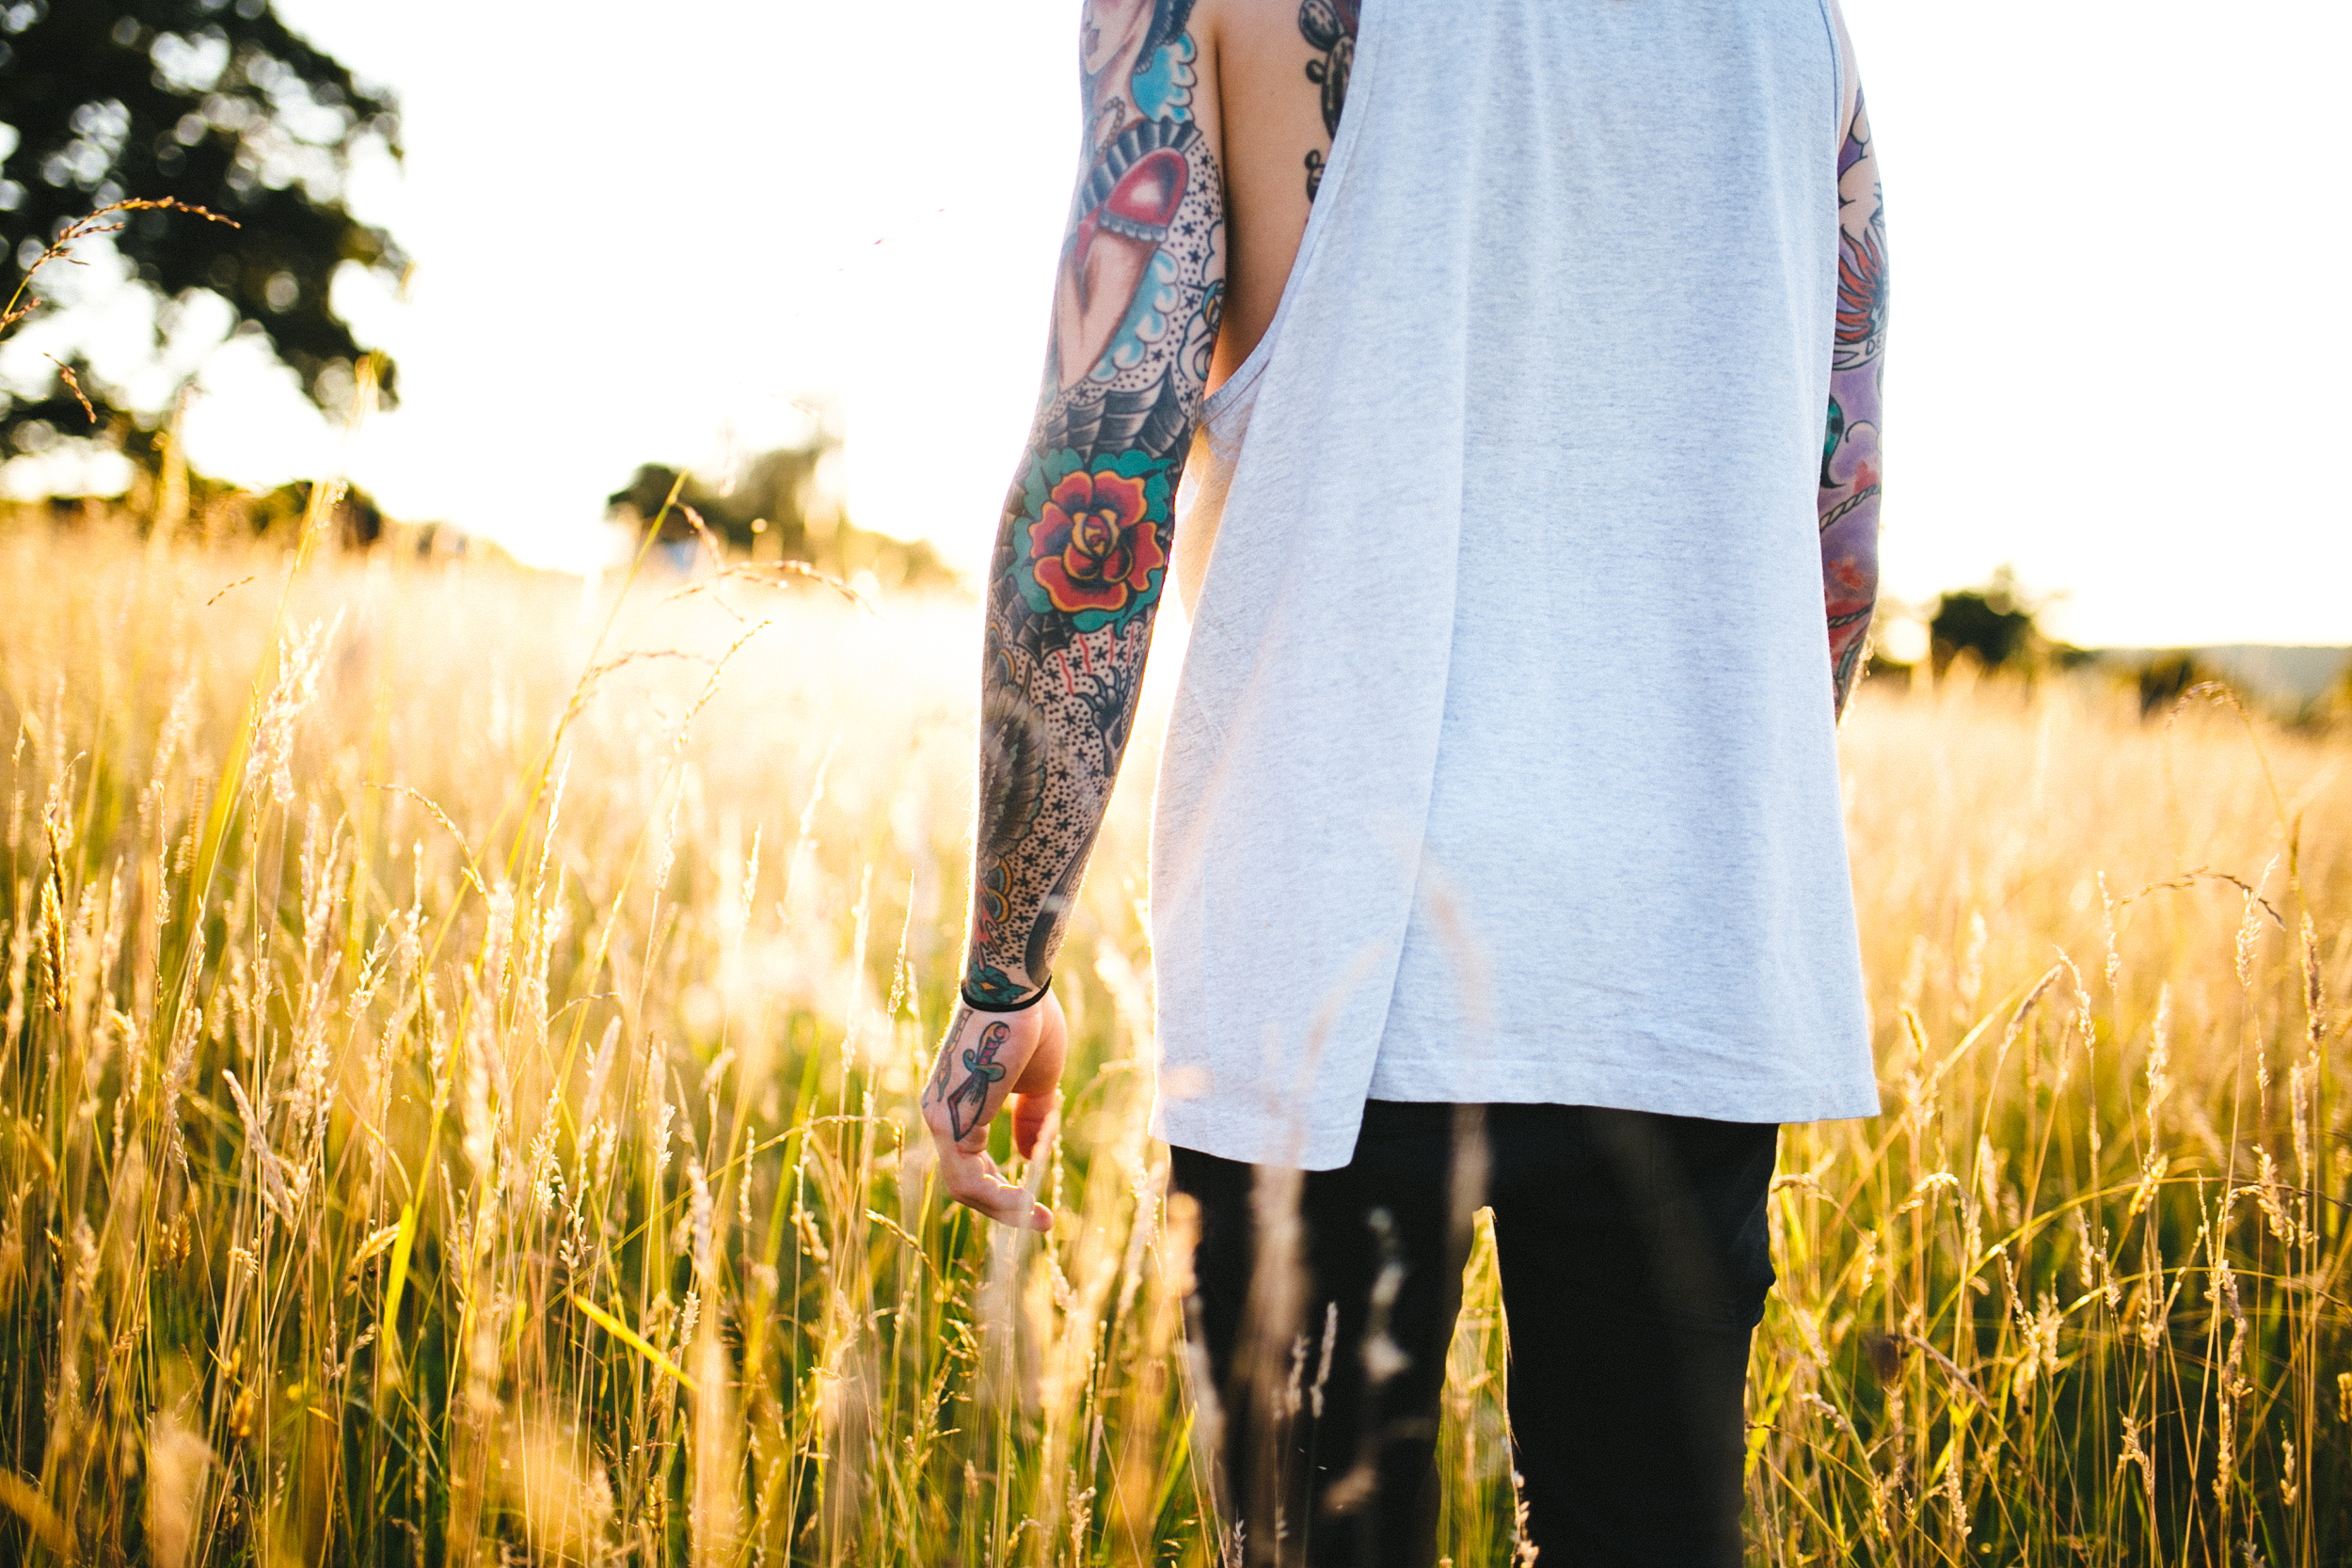
nature, grass, person, field, farm, countryside, rural, spring, crop, pasture, clothing, agriculture, season, outdoors, tattoos, grass family